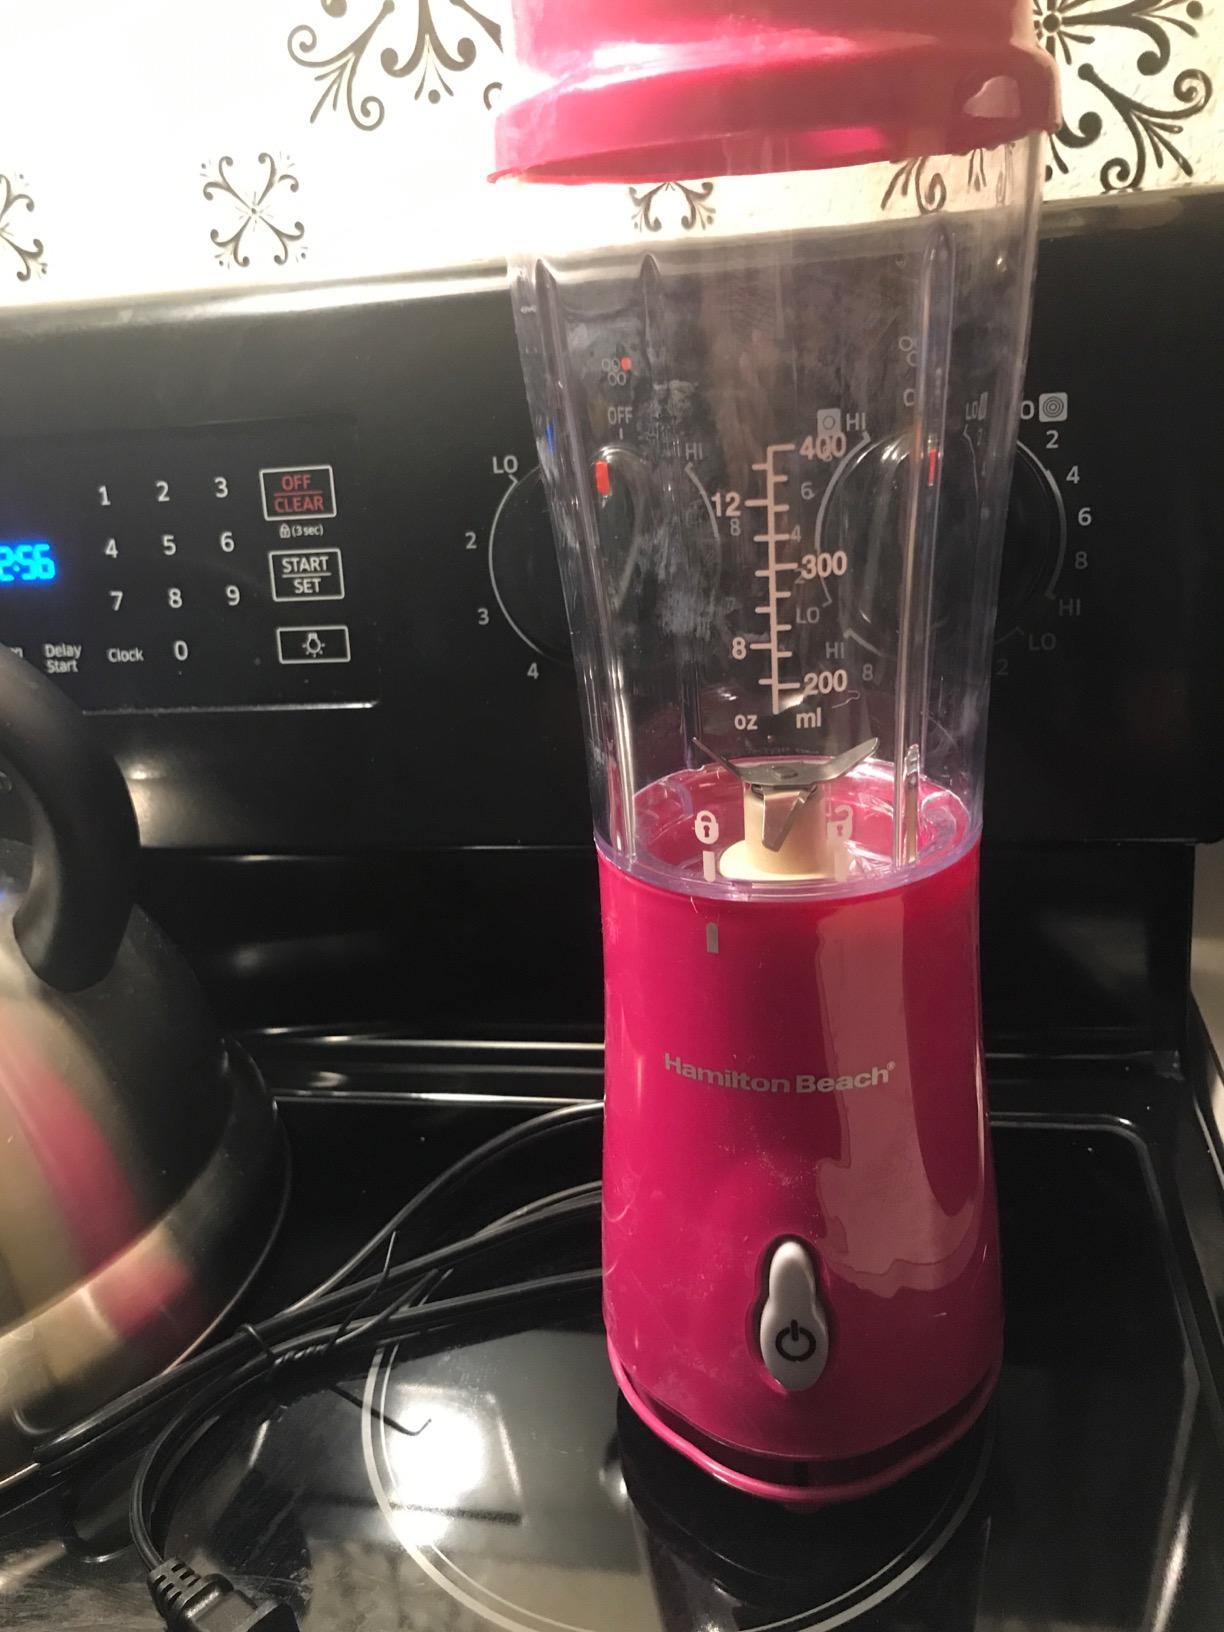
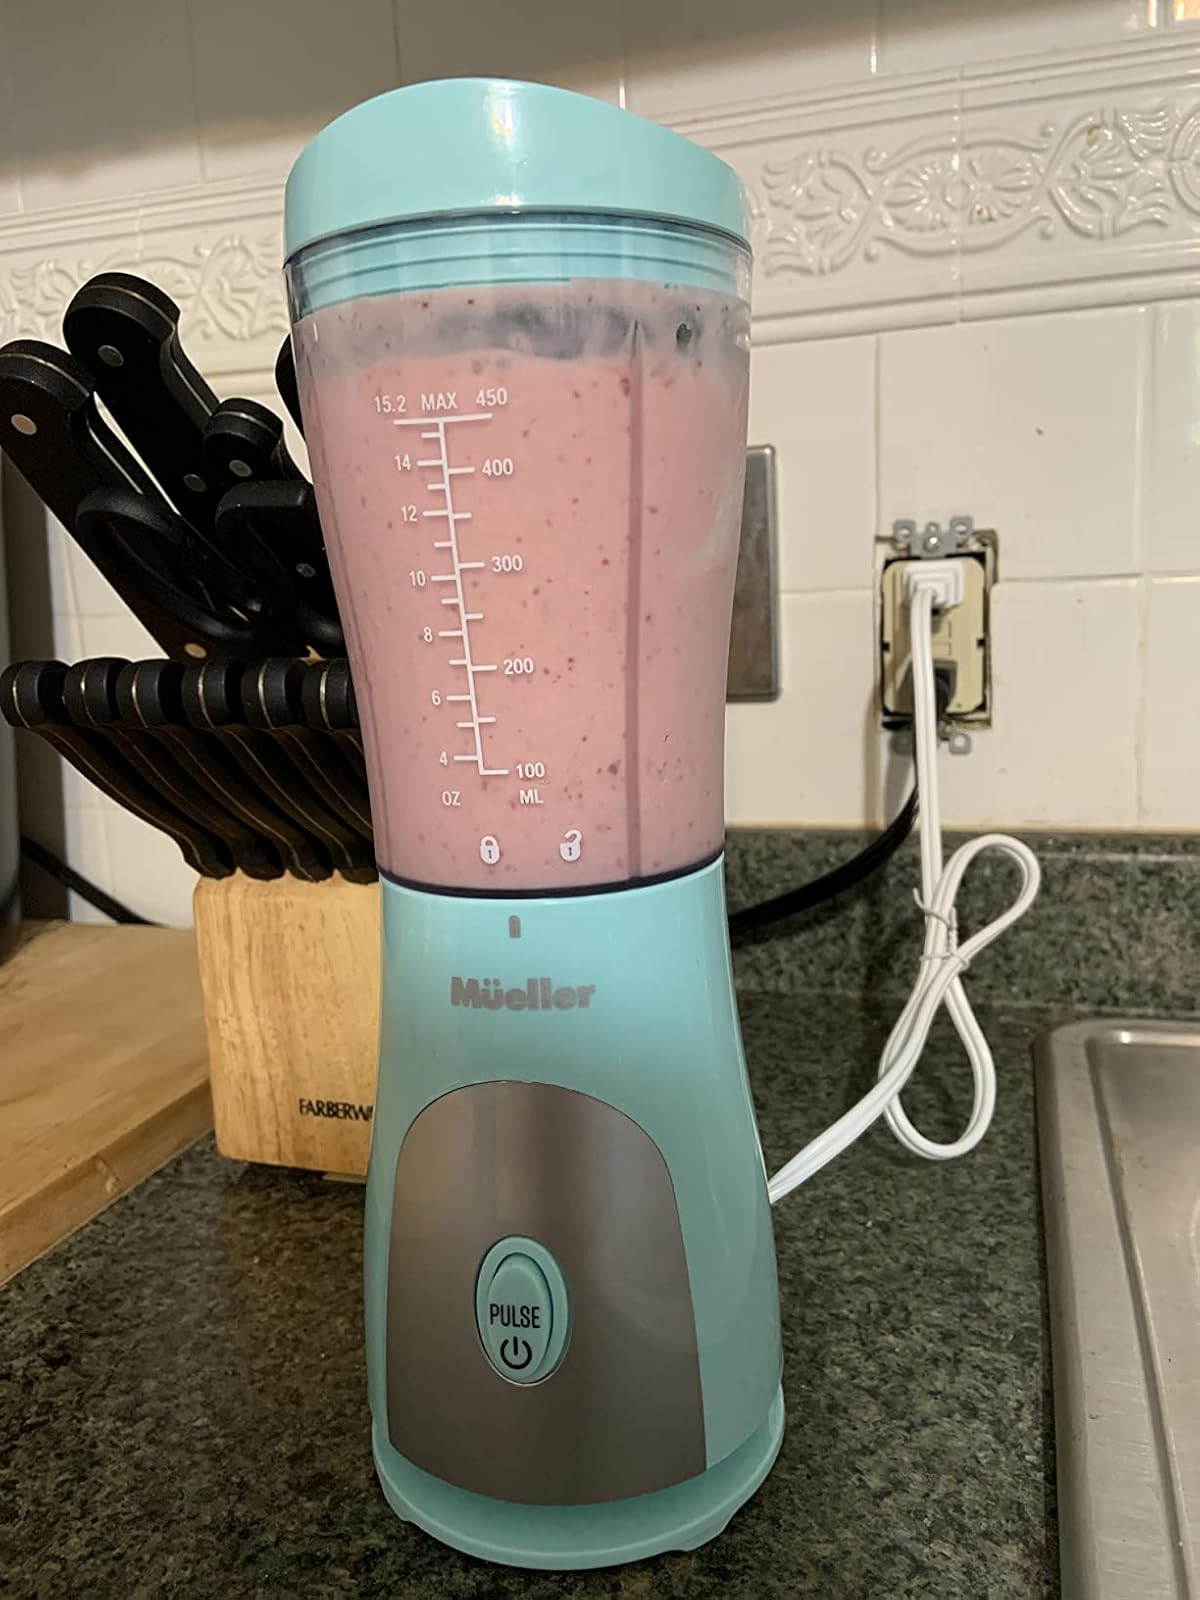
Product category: items_blender
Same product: no